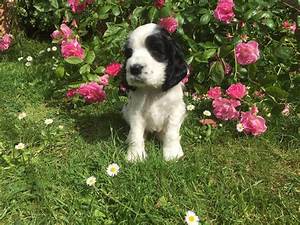
Label: cane